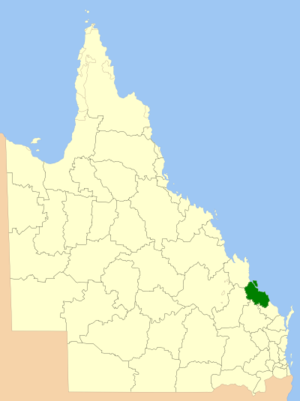
La région de Gladstone est une nouvelle zone d'administration locale dans l'est du Queensland en Australie.